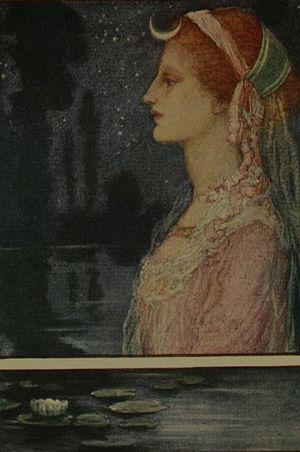
John Keats /dʒɒn ˈkiːts/, né à Londres le 31 octobre 1795 et mort à Rome le 23 février 1821, est un poète britannique considéré comme un romantique de la deuxième génération, celle de Lord Byron et de Percy Bysshe Shelley. Il commence à être publié en 1817, soit quatre années avant sa mort de la phtisie, à vingt-cinq ans.